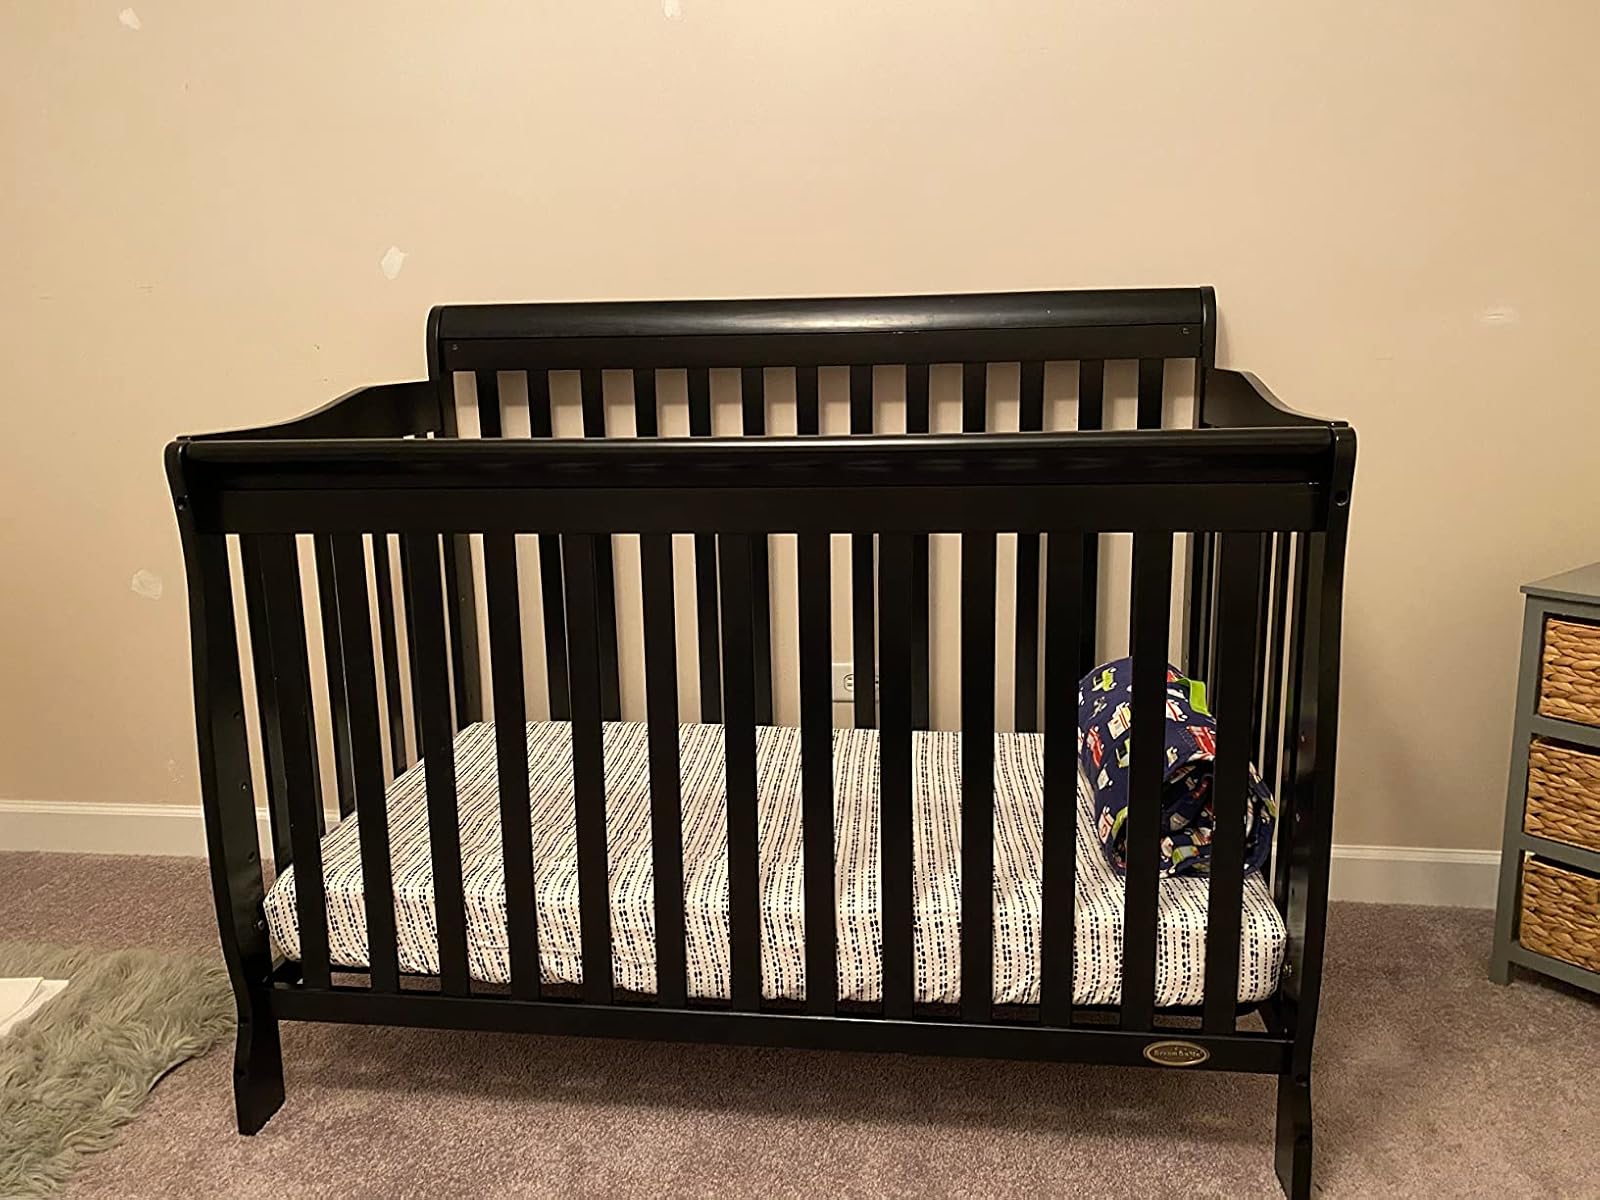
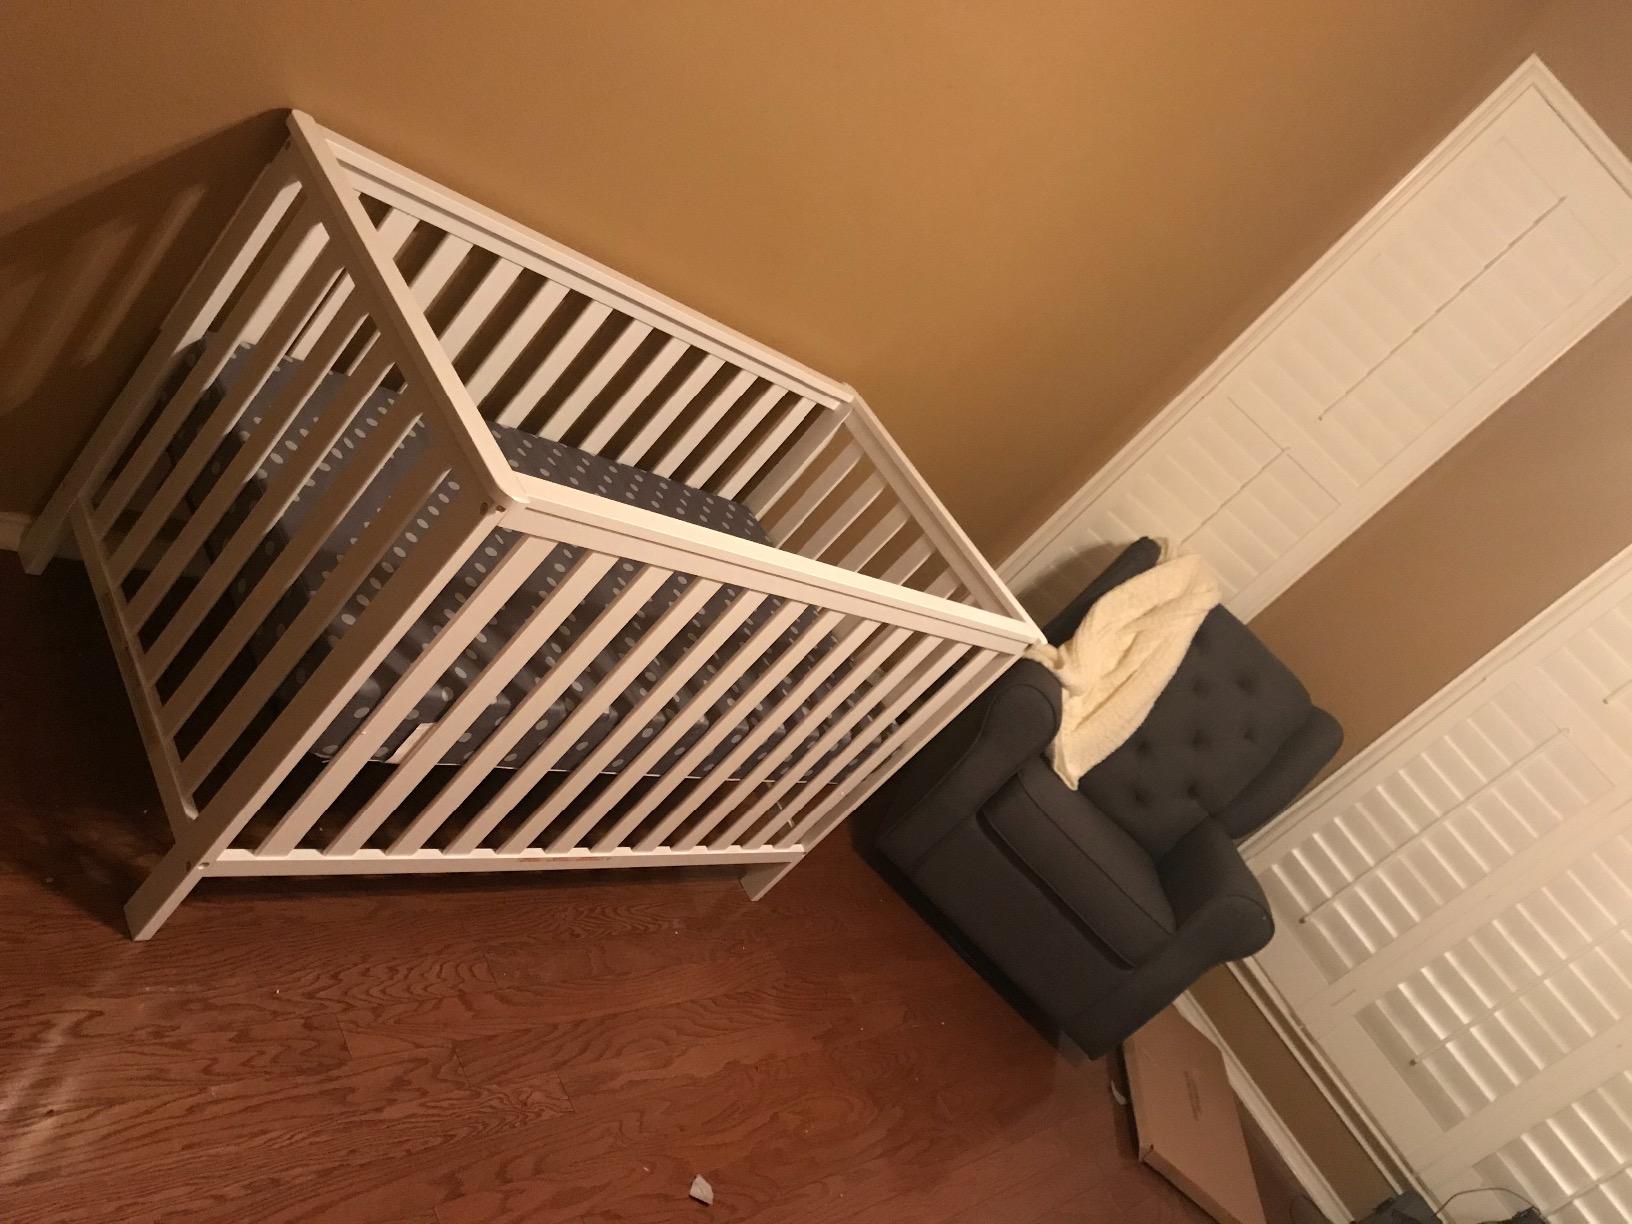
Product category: products_crib
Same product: no